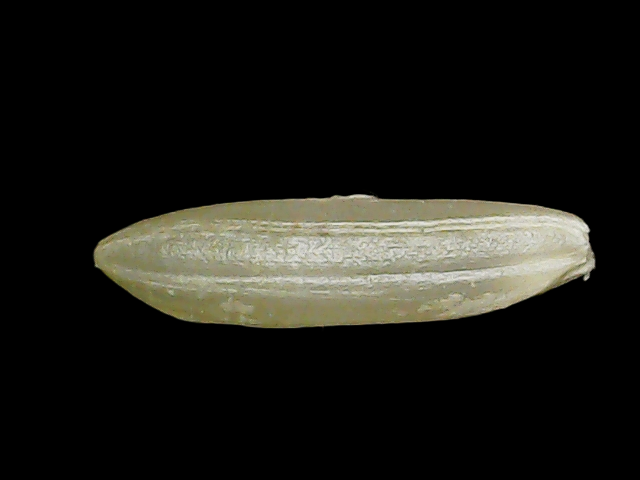
Rice variety: Binadhan14